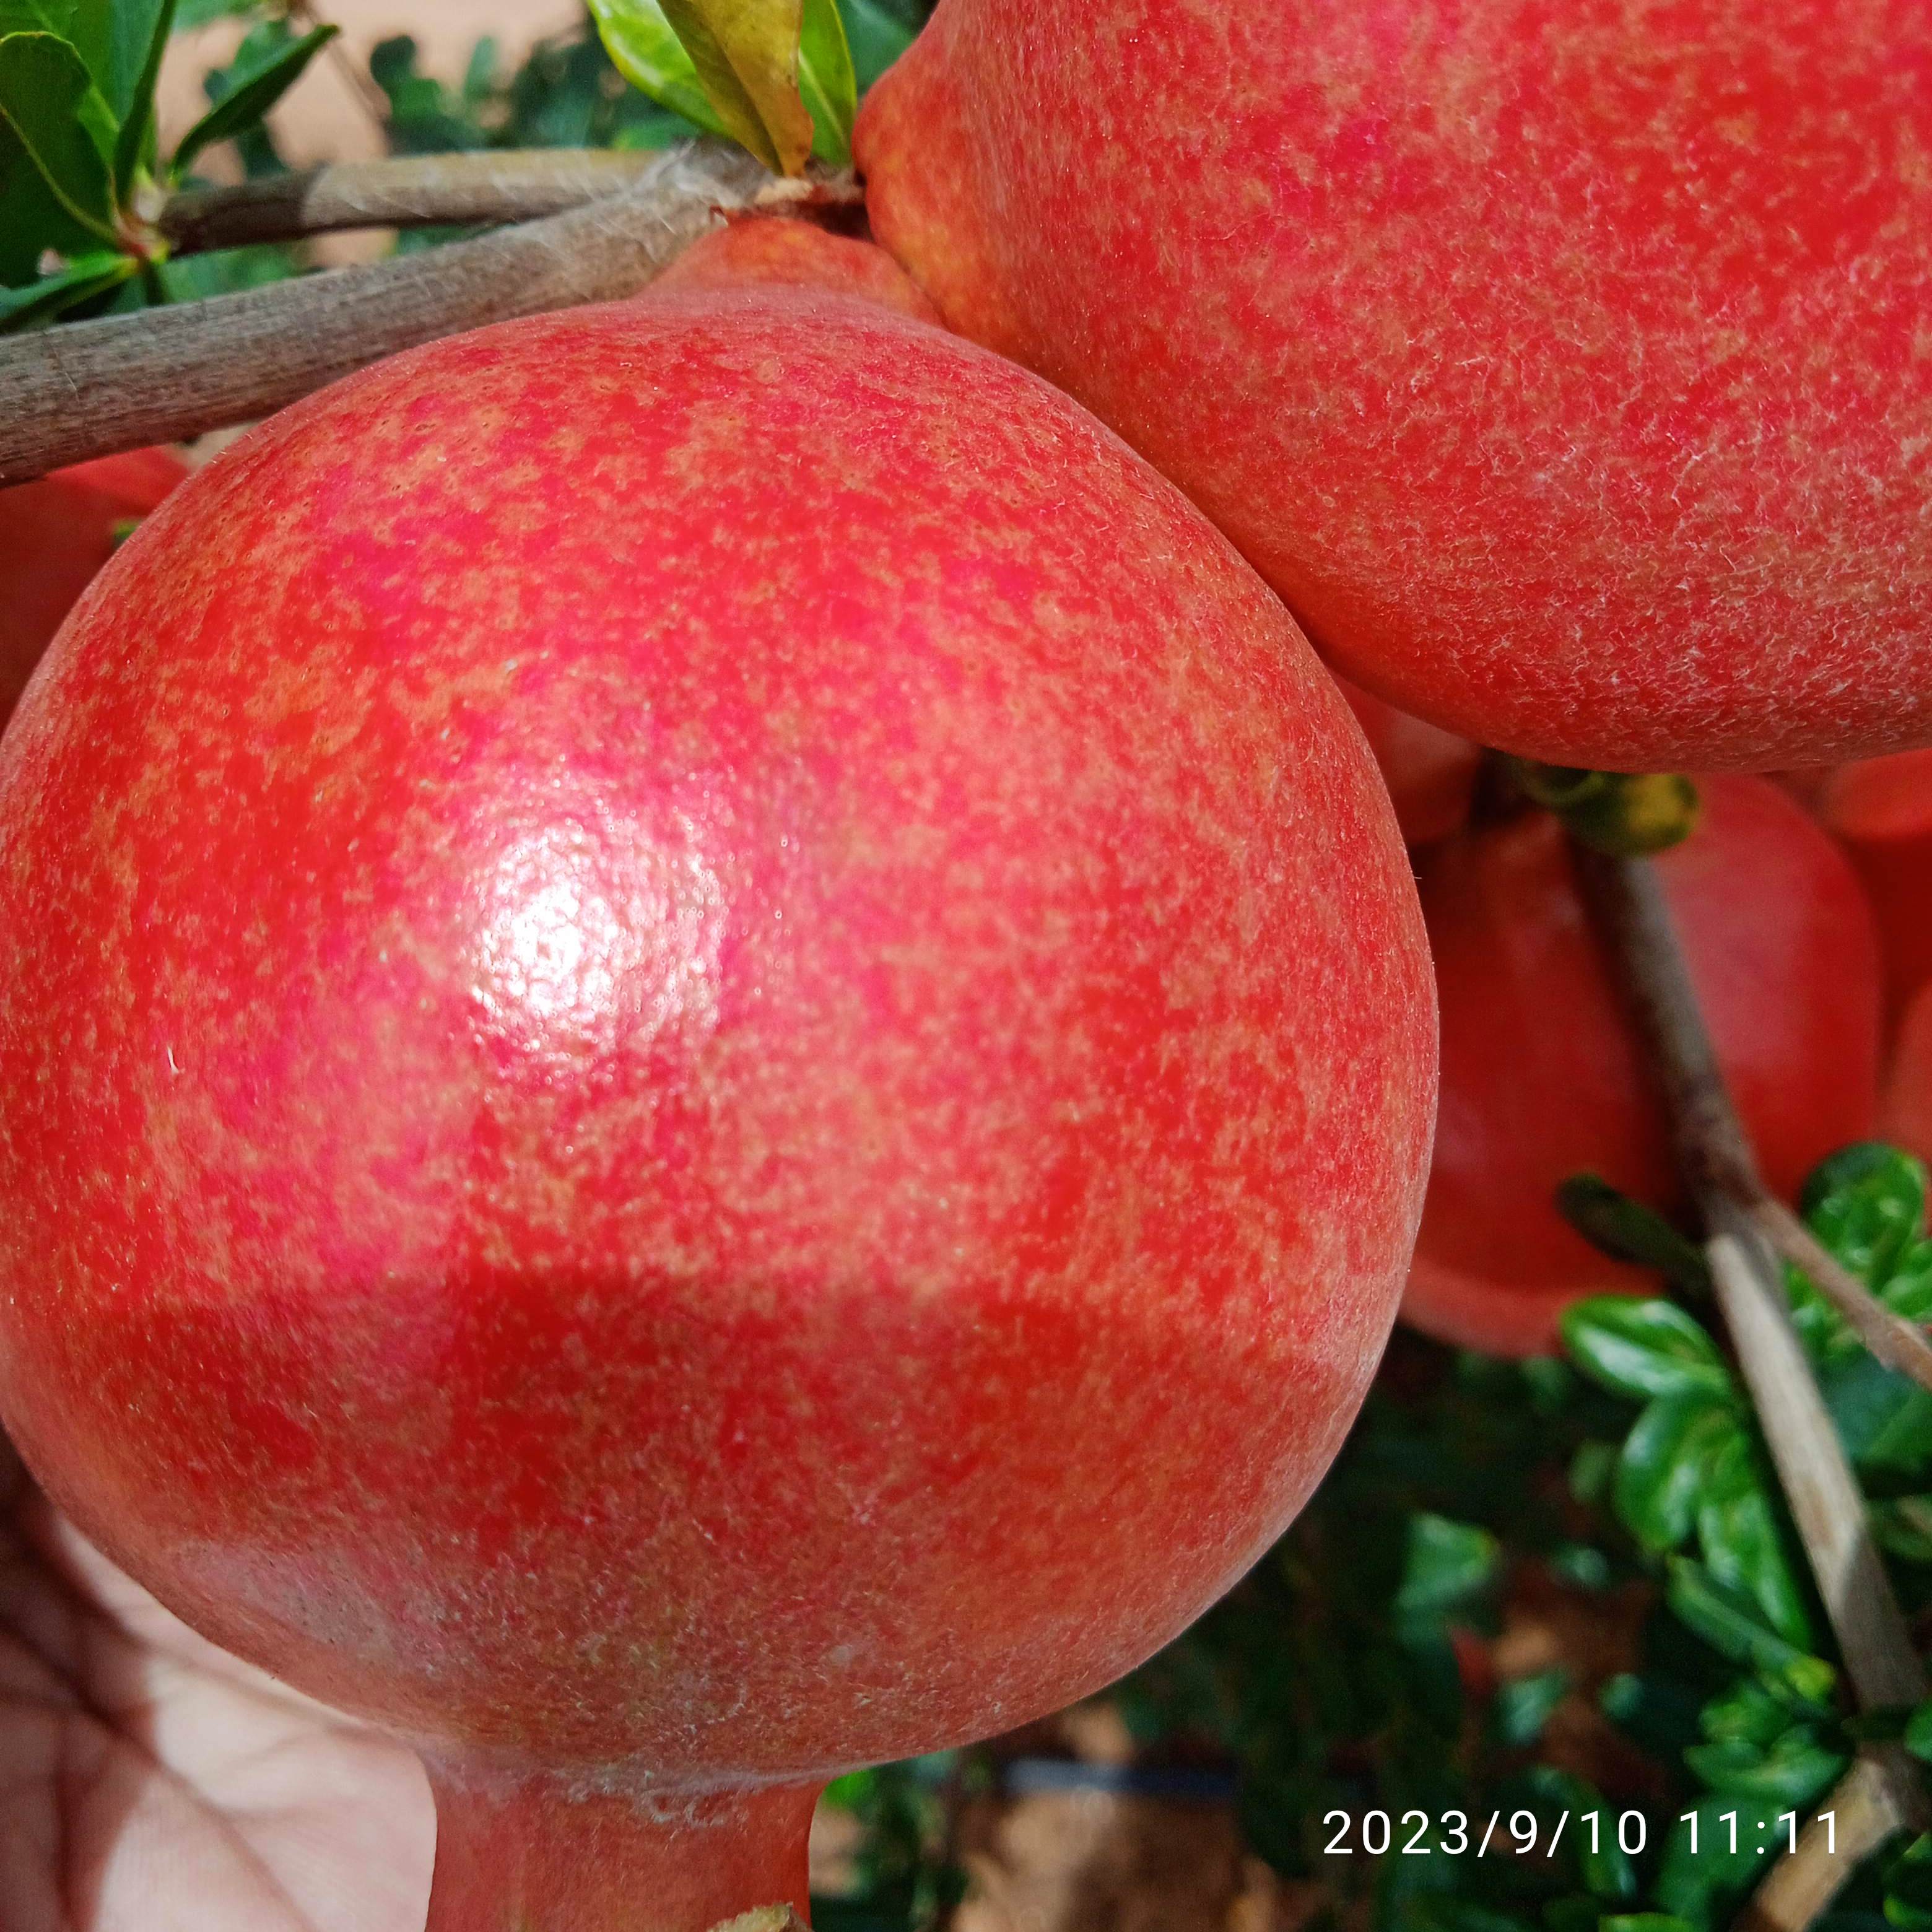
Label: Healthy